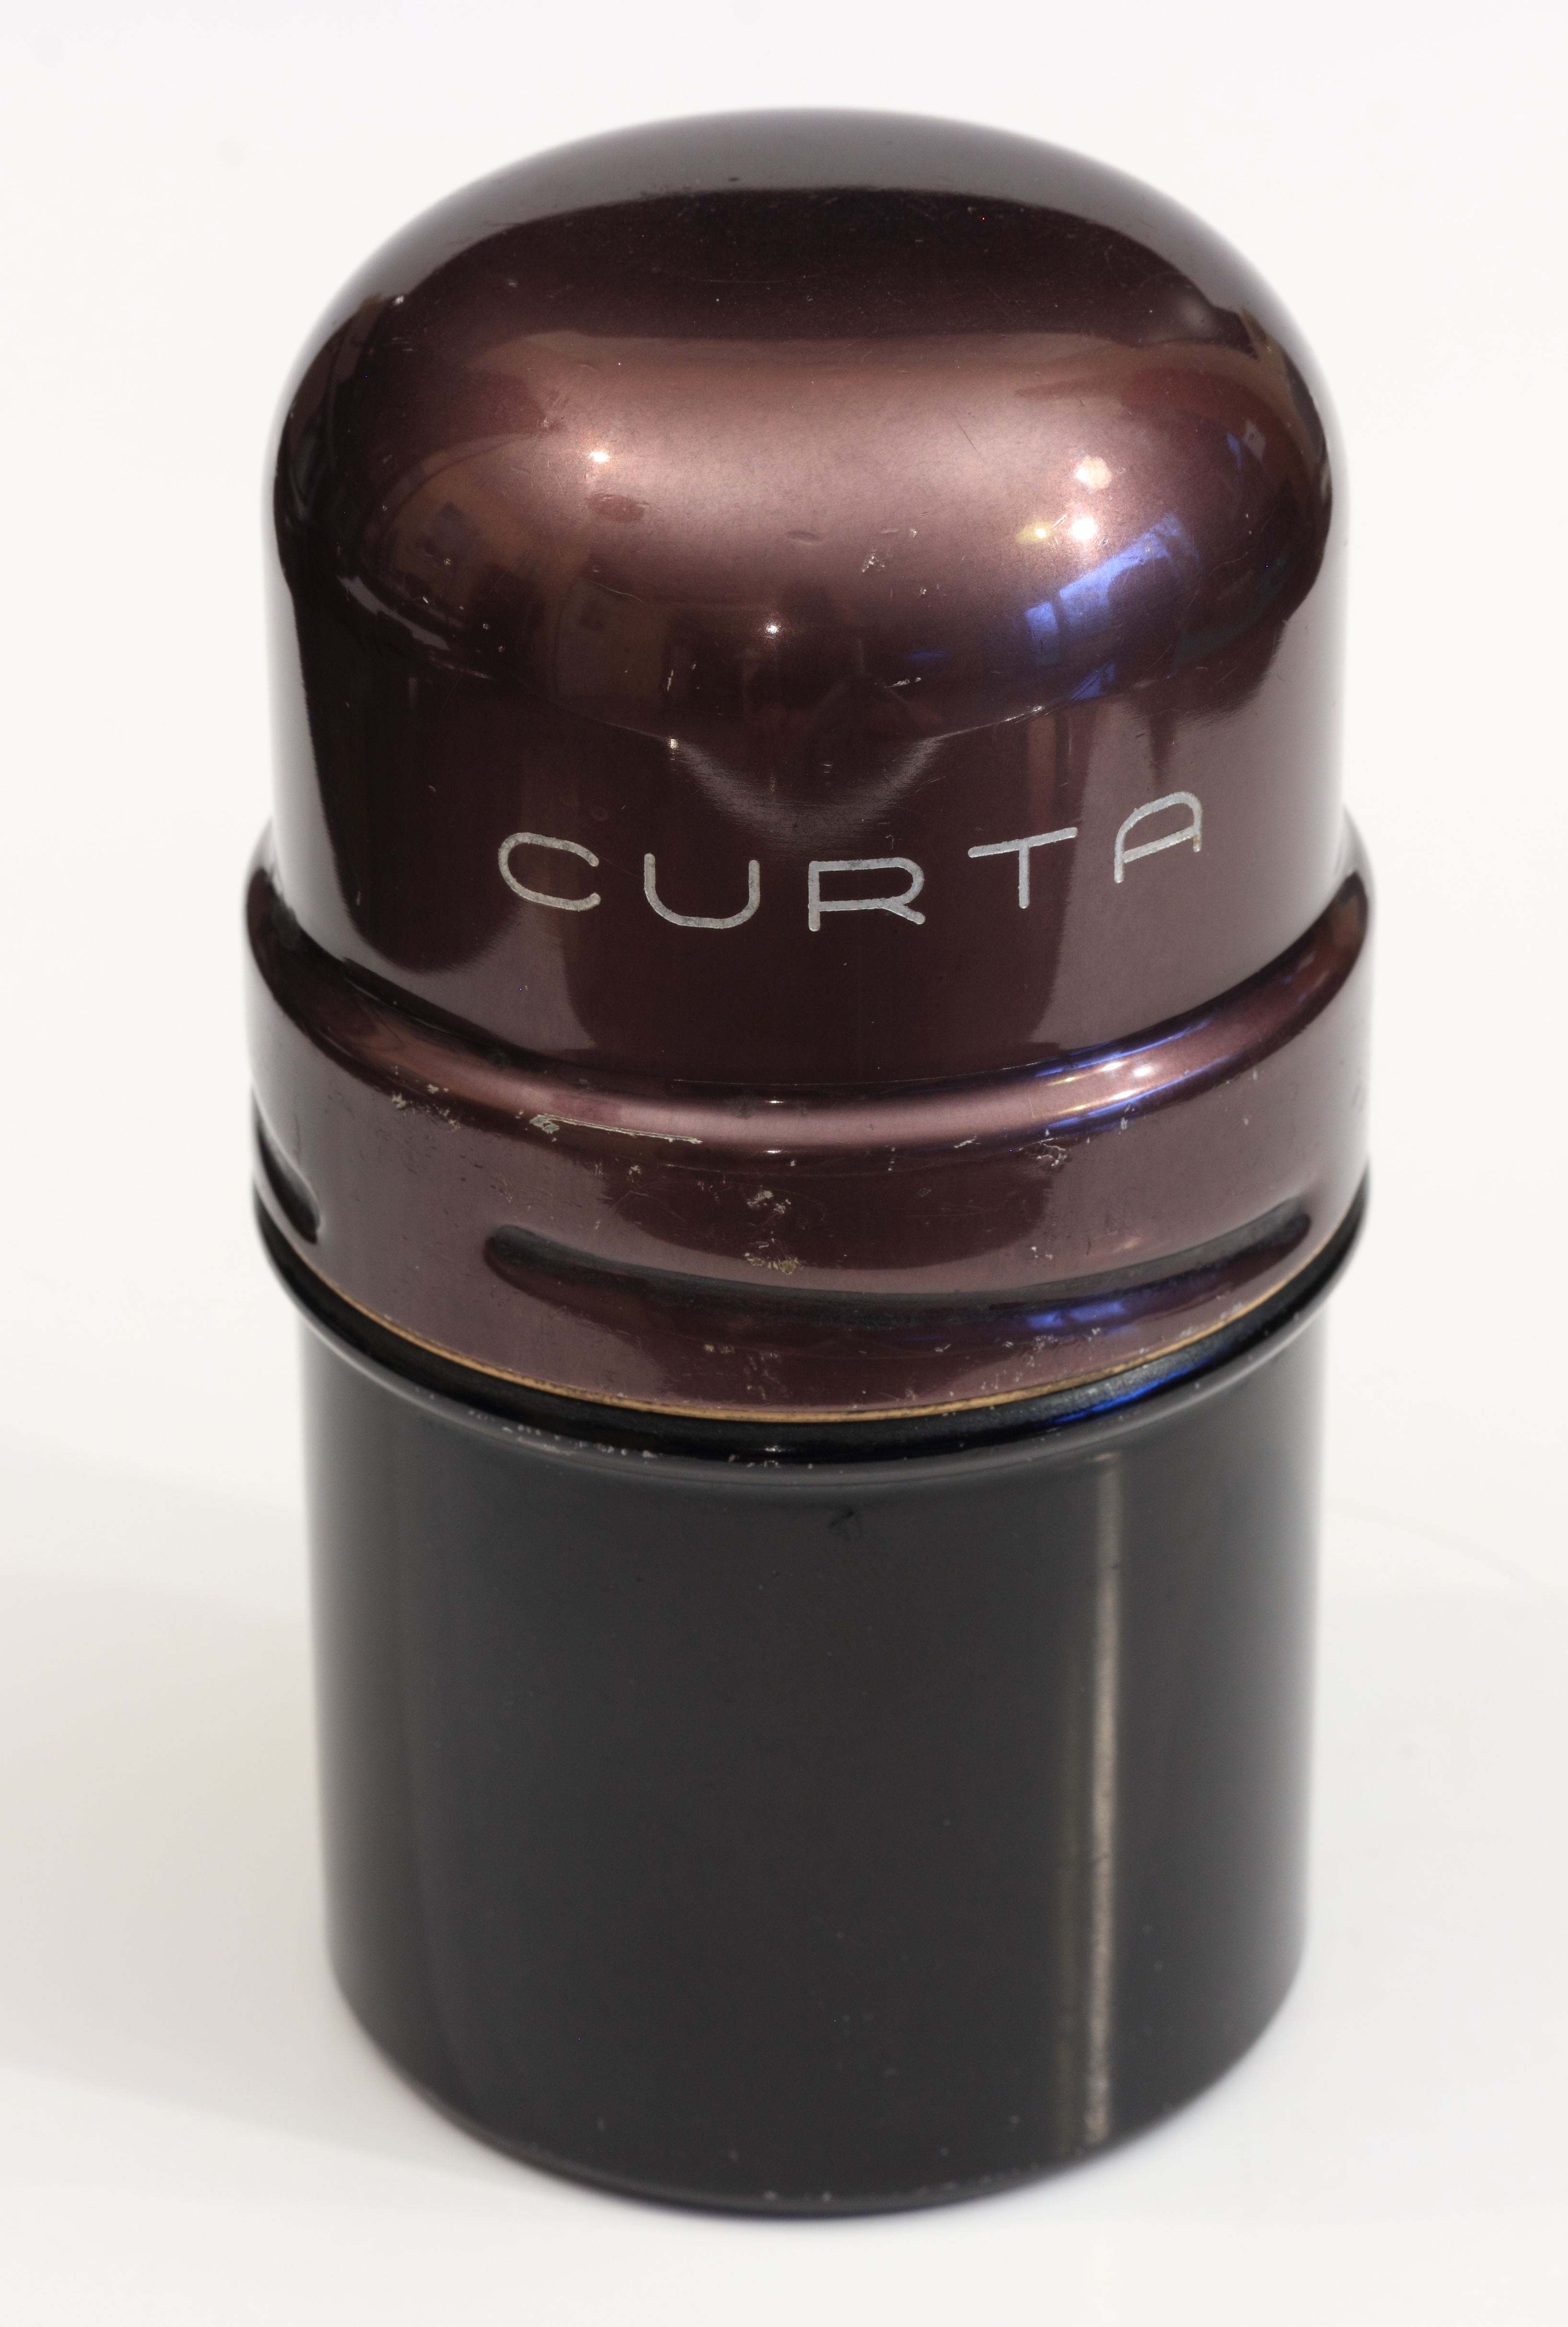
technology, vintage, antique, number, old, metal, machine, bottle, lip, handle, device, product, mechanical, eye, mathematics, organ, cosmetics, calculator, mechanic, lever, crank, calculation, calculate, curta, liechtenstein, handcranked, cranked